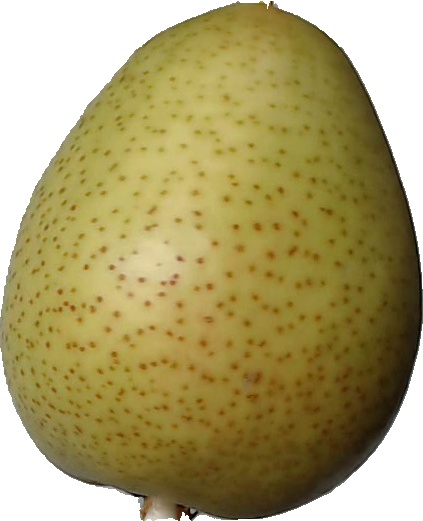
Label: pear_1